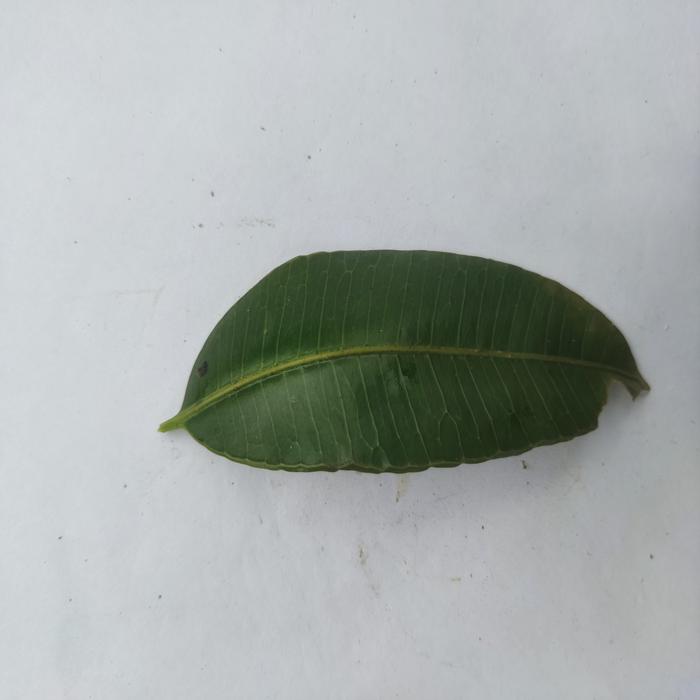
Crop: Hog Plum
Leaf condition: Heathy_Leaf